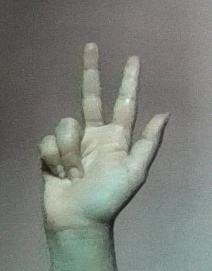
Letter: al